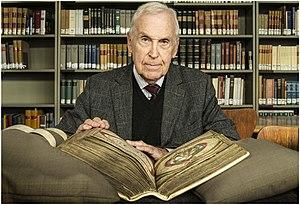
Albert Derolez, né le 8 août 1934 à Blankenberge, est un médiéviste belge.